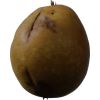
Label: Pear 3